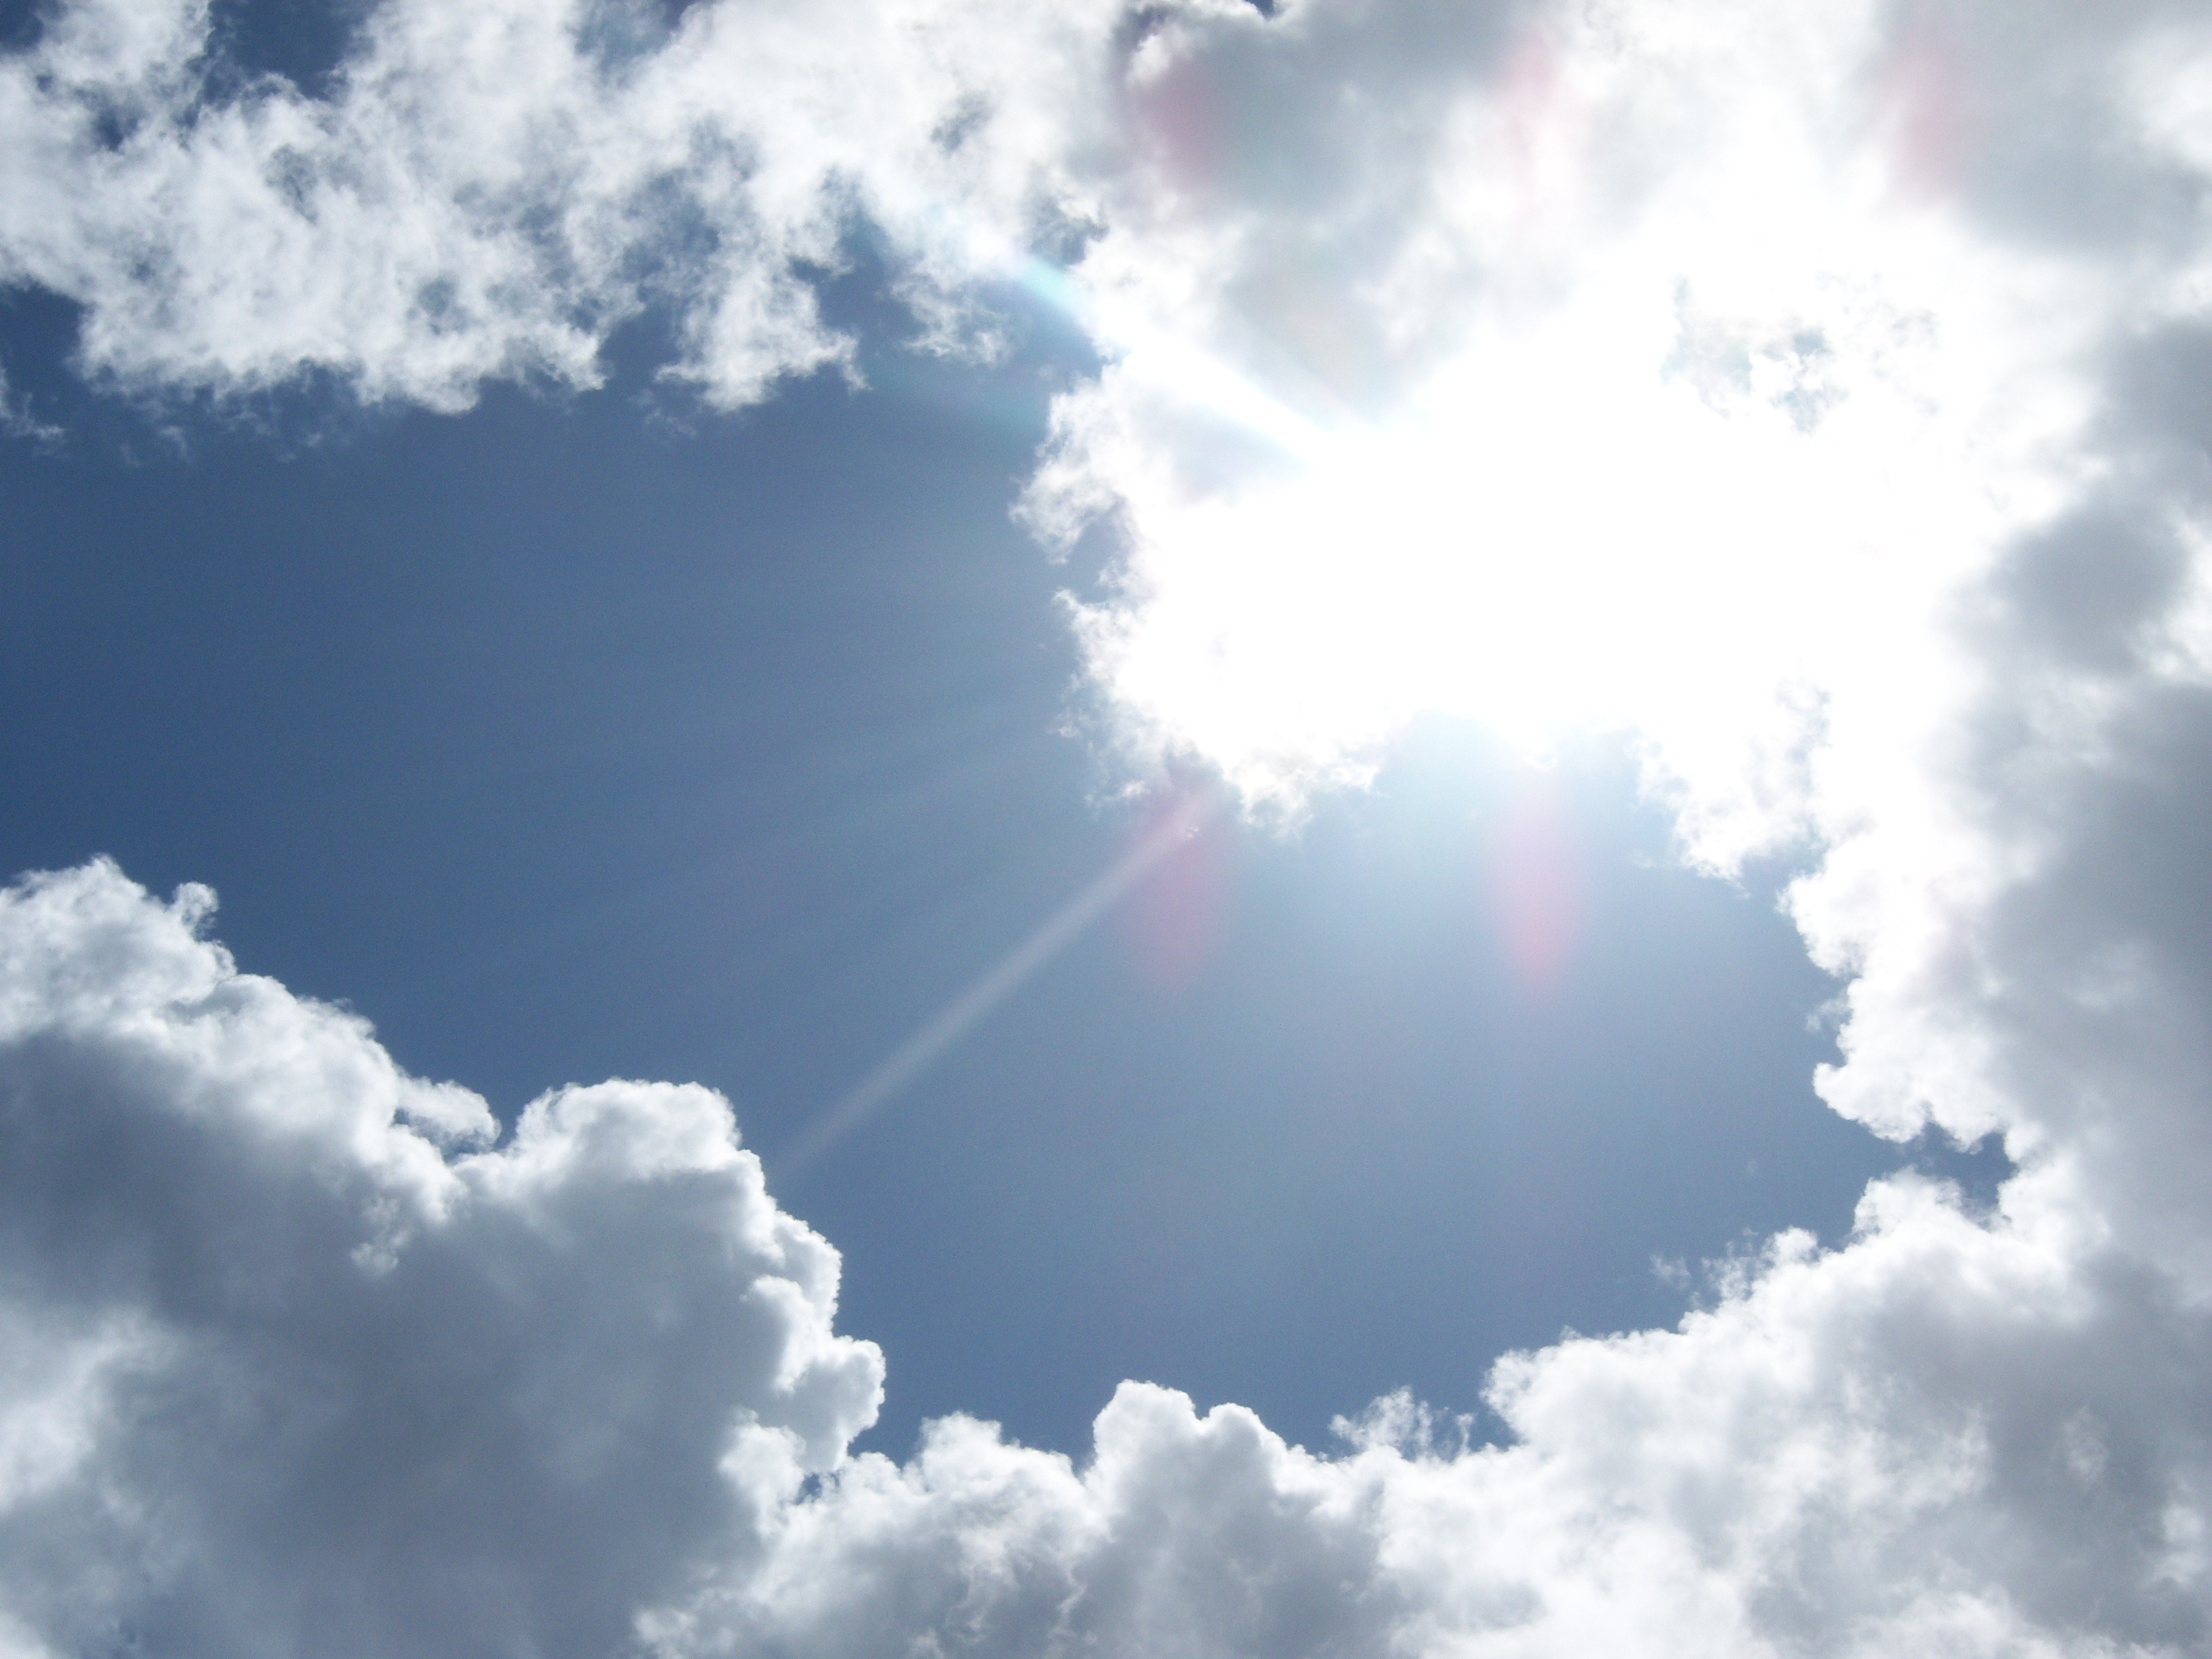
horizon, cloud, sky, sun, sunlight, atmosphere, daytime, cumulus, blue, astronomical object, meteorological phenomenon, atmosphere of earth